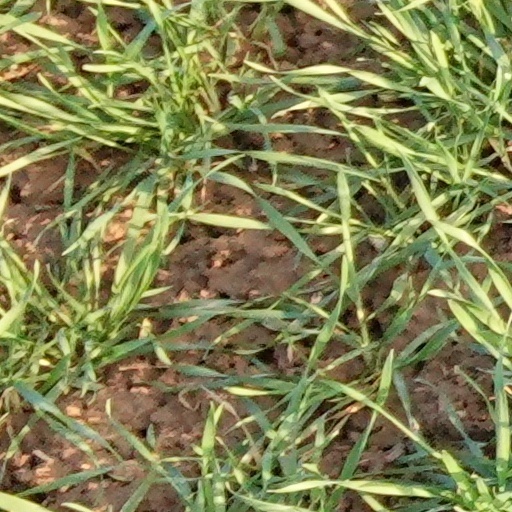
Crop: wheat